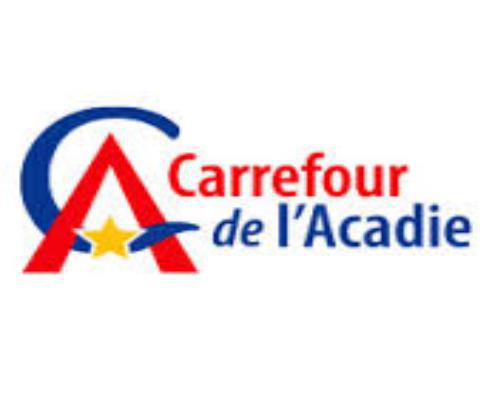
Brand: Carrefour
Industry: Others